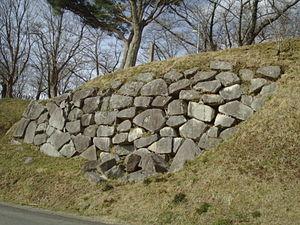
Le château d'Obama est un château en hauteur dans l'ancienne Iwashiro, préfecture de Fukushima au Japon. Les ruines de la tour intérieure font à présent partie d'un parc historique.